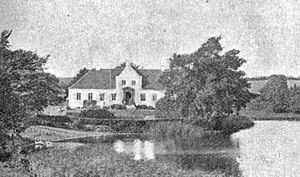
Søbo (Jordløse Sogn)
Søbo omkring 1900
Søbo er en gammel sædegård, som nævnes første gang i 1442. Søbo ligger i Jordløse Sogn, Sallinge Herred, Haarby Kommune. Hovedbygningen er opført 1720`erne.
Søbo er en gammel sædegård, som nævnes første gang i 1442. Søbo ligger i Jordløse Sogn, Sallinge Herred, Assens Kommune. Hovedbygningen er opført 1720`erne. Søbo Gods er på 201 hektar.